My Mister

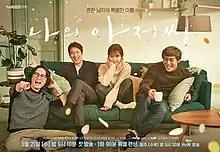
Promotional poster

My Mister is a 2018 South Korean television series starring Lee Sun-kyun and Lee Ji-eun. The series was directed by Kim Won-seok, written by Park Hae-young and produced by Chorokbaem Media. It aired on tvN from March 21 to May 17, 2018, on Wednesdays and Thursdays at 21:30 (KST).